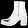
Label: Ankle boot